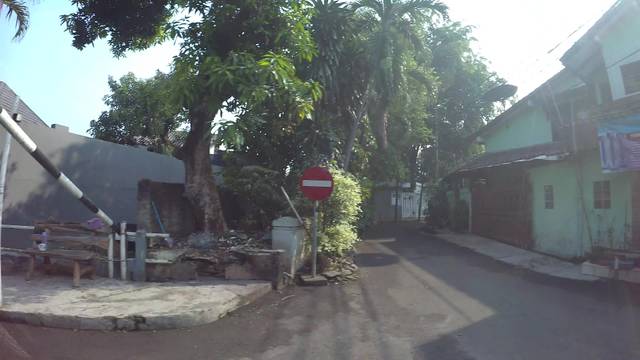
Region: Indonesia
Coordinates: -6.293, 106.84